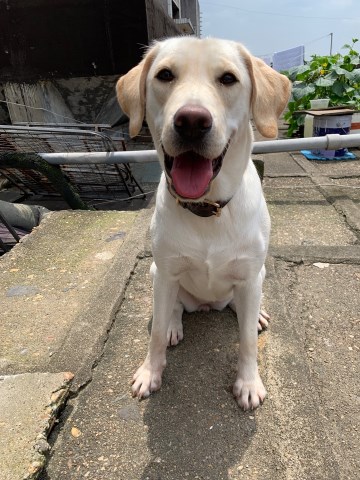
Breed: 3580-n000122-Labrador_retriever